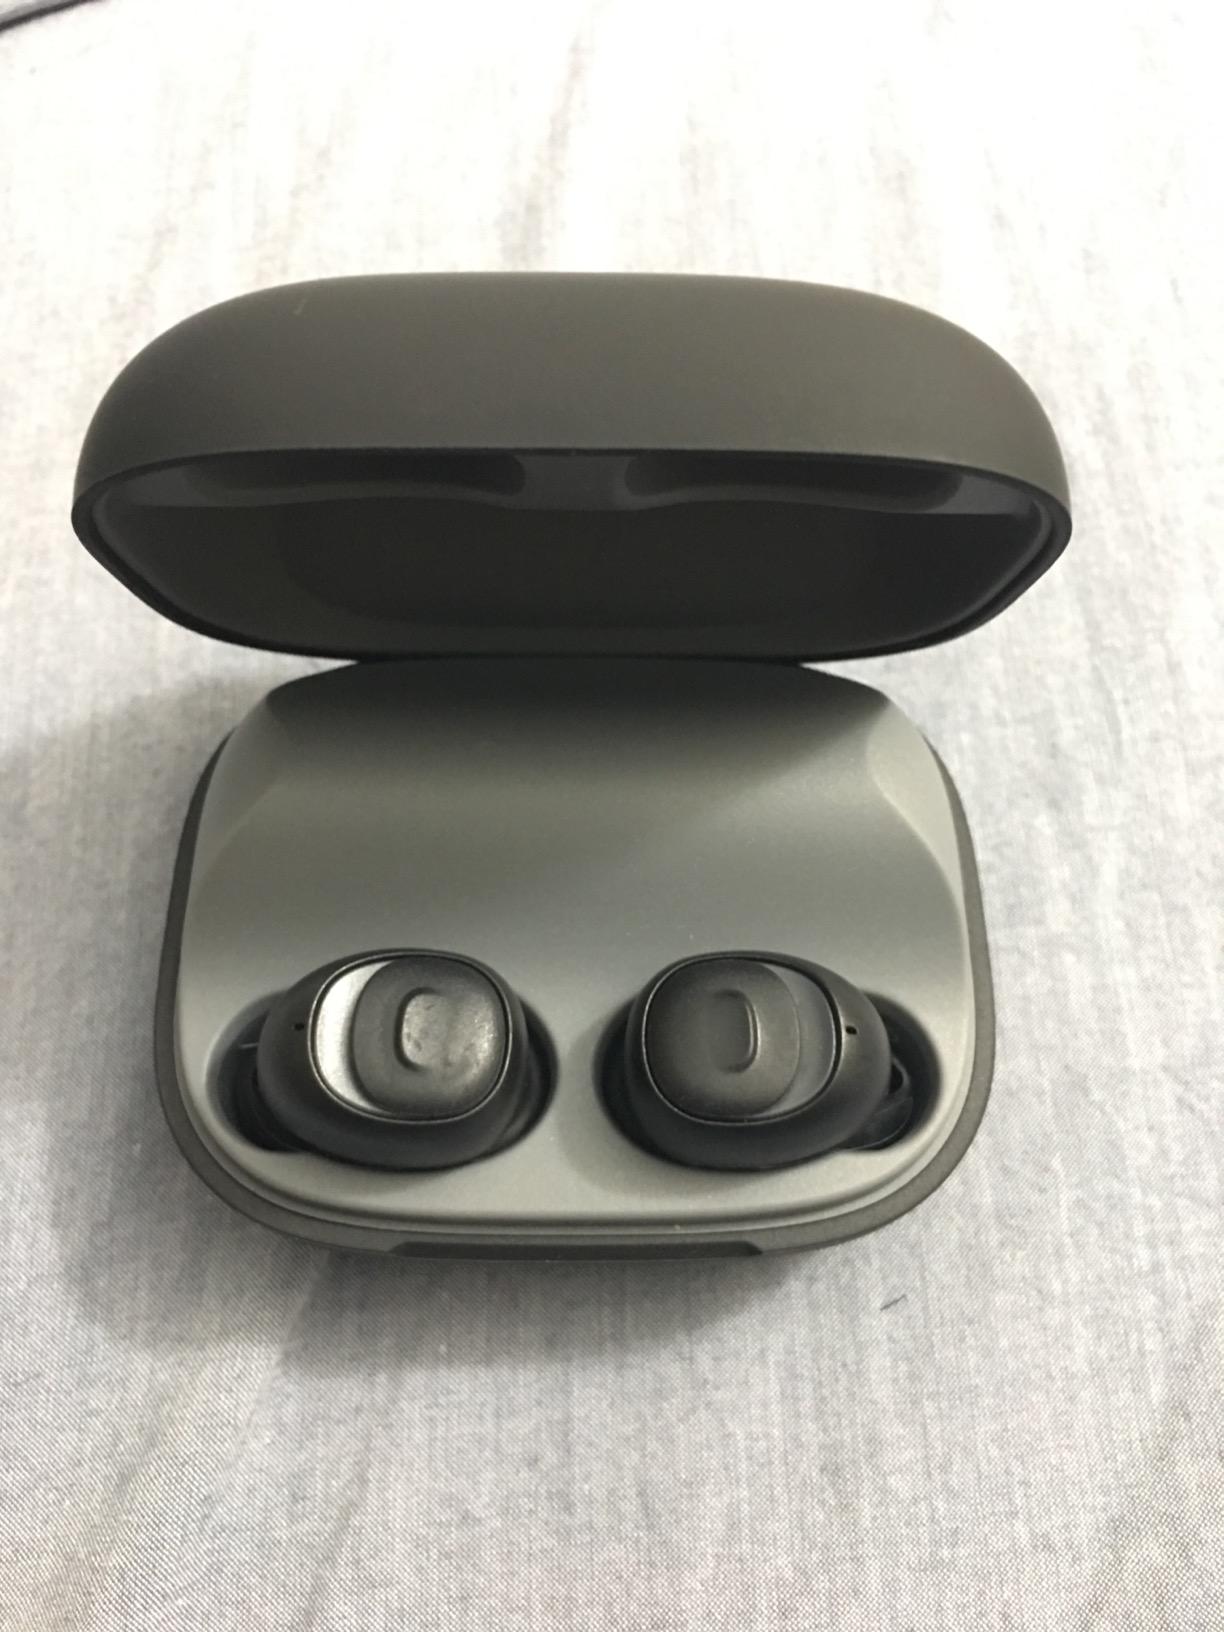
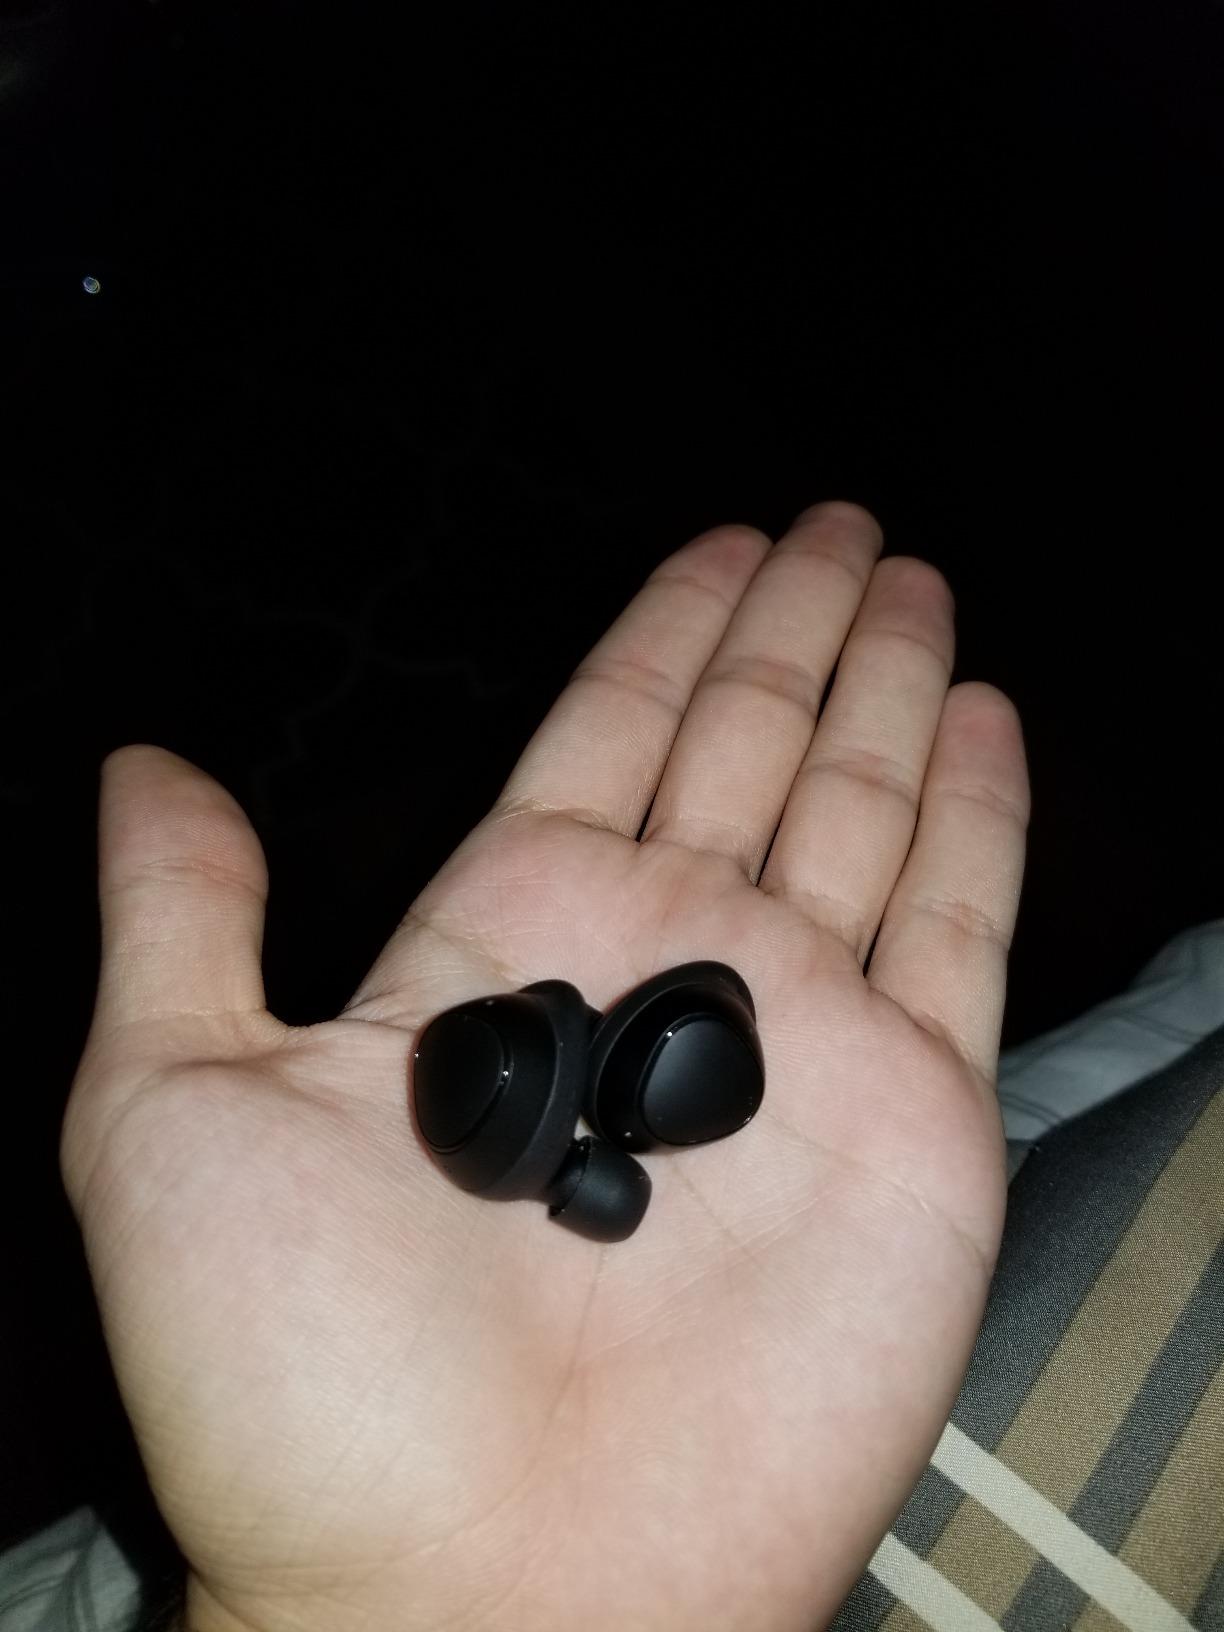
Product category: earbuds
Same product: no